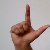
The image shows a hand gesture representing the letter 'L' in Indian Sign Language.